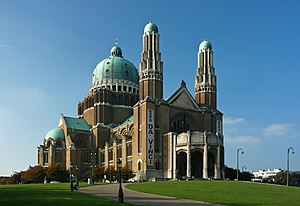
Koekelbergbasilikaen
Koekelbergbasilikaen i Bruxelles
Koekelbergbasilikaen er verdens femtestørste kirke. Basilikaen er 89 meter høj, 167 meter lang og bygget i art deco-stil. Basilikaen er verdens største art deco-bygning.